Wallace L. Storey

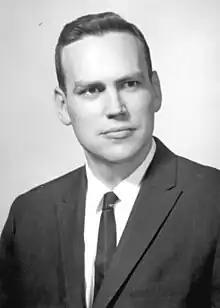
Storey in 1965

Wallace L. Storey (February 14, 1928 – October 14, 2007) was an American politician. He served as a Democratic member of the Florida House of Representatives.